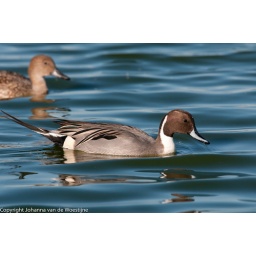
Northern Pintail, Anas acuta, male up front, female in back. _DSC6450.jpg